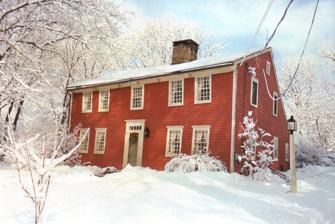
Building: Ephraim Hawley House
Country: United States of America
Year built: 1683
Building in Connecticut, United States See also: History of Trumbull, Connecticut Ephraim Hawley House Image 2011 Location within Connecticut Former names Sara Nichols Homestead Alternative names Eliakim Hawley Place General information Status Private home Architectural style Colonial, Saltbox Location Nichols Town or city Trumbull, Connecticut Country United States Coordinates 41°14′05″N 73°09′34″W / 41.2348°N 73.1594°W / 41.2348; -73.1594 Construction started 1683 Renovated 1787, 1881, 1919, 1987 Owner Private Technical details Structural system post-and-beam The Ephraim Hawley House is a privately owned Colonial American wooden post-and-beam timber-frame saltbox house situated on the Farm Highway , Route 108 , on the south side of Mischa Hill , in Nichols , a village located within the town of Trumbull, Connecticut , the U.S. It was expanded to its present shape by three additions. Over time, the location of the house has been identified in four different named townships , as jurisdictional boundaries changed, but it has never been moved. These towns were Stratford (1670–1725), Unity (1725–1744), North Stratford (1744–1797), and Trumbull (1797–present). Research Rear view Salt box profile The Hawley Homestead was dated to 1690 during the Works Progress Administration Federal Writers' Project conducted during the Great Depression . Joan Oppenheim created a research report on the house while studying at the Yale School of Fine Arts in the 1930s. She concluded after examining the structure and researching land records, probate records and The Hawley Record (1890), that the house was built between 1683 and 1690 by farmer Ephraim Hawley. In 1683 he had married Sarah Welles, daughter of Colonel Samuel and Elizabeth (Hollister) Welles, and granddaughter of Connecticut Colony Governor Thomas Welles . The date of construction was based not only upon architectural details of the house, but also upon comparisons with other homes of the period, and facts given to Oppenheim by the Curtiss family, who owned the house at the time. The Hawley Record (1890), stated that Ephraim had resided in Trumbull . Oppenheim said that the dating of the house compared with that of S.S. , on file at the School of Fine Arts at Yale. When the Trumbull Historical Society organized in 1964, they dated the house to between 1683 and 1690. The house was dated to 1671–1683 in the Historic and Architectural Resource Survey (2002) produced for the Connecticut Historical Commission by Geoffrey Rossano, PhD. The Historic and Architectural Survey of the Town of Trumbull, Connecticut (2010), produced by Heather C. Jones and Bruce G. Harvey PhD for the Connecticut Commission on Culture and Tourism, dates the house to 1670–1683. Structure Image before 1881 Image 2011 Began as a Cape Cod cottage The house was built as a 1 + 1 ⁄ 2 -story Cape Cod cottage thirty-six feet wide by twenty-six feet deep with an eight-foot-wide central stone chimney with three fireplaces. There were three rooms on the first floor; a parlor , dining room and kitchen . The second floor was an undivided loft . Oak frame and siding The white oak post-and-beam frame has eight by ten inch girts, eight by eight inch plates, and eight by ten inch splayed posts . The common rafters are eight by eight inches and taper to six by six inches at the ridge; they have six by six inch chamfered collar beams . The floor joist are six by six inches and are twenty inches apart. The six inch by ten inch summer beams , or tie beams are parallel to the façade, dovetailed into the girts and concealed within the plaster ceiling . The roof sheathing and flooring is vertically quarter sawn , one-inch-thick oak boards with random widths between twelve and thirty inches. The flooring is laid directly over one-inch-thick oak boards that were not suitable to be used as flooring. The mortise-and-tenon joints are held by wooden pins, and the flooring is nailed with large hand-wrought iron nails (see image). The four- to six-foot-length hand-riven oak clapboard siding is nailed directly to the oak studs with large flat rose-headed nails, which was the typical material and application for the earliest New England homes (see images). Stone chimney The first floor of the house is at ground level. There is a partial dirt cellar located on the south side of the house. The eight-foot-wide stone fireplace has three flues with clay mortar. The kitchen hearth is nine feet six inches wide by five feet seven inches deep. There is a one-foot crawl space around the chimney foundation below the first floor and a fieldstone foundation. A forty-inch deep brick beehive oven is built into the right rear wall of the kitchen fireplace and its opening has a wrought iron lintel . The brick are seven and one-half inches long by three and one-half inches wide by two inches thick. In October 1685, because a variety of sizes of brick were being used, the Colony of Connecticut ordered that all future brick be nine inches long by four and one-half inches wide by two and one-half inches thick. There is a small tinder box in the left wall of the kitchen firebox. The fireplace inside dimensions are four feet four inches high by six feet ten inches wide and is spanned by the original ten-by-ten-inch oak lintel , which rests on oak blocks. The side walls of the kitchen firebox are roughly dressed granite . Cooking pots were hung from a lug pole. Above the ridge, the chimney flue outside measurements are forty eight inches wide by thirty eight inches deep, with a course of three-inch thick dripstones in the front and back. Interior finish The original stairs were parallel to the front wall of the house and situated behind the wall separating the parlor and the kitchen. There is poplar paneling alternating in width of thirteen inches and fifteen inches. The ceilings and walls are plaster , made up of calcined oyster shells with red cattle hair. The plaster was applied on riven oak lath attached with small hand wrought iron nails. McKee writes about a Massachusetts contract dating to 1675 that specified the plasterer, “Is to lath and siele (seal) the four rooms of the house betwixt (between) the joists overhead with a coat of lime and hair upon the clay; also to fill the gable ends of the house with ricks (bricks) and plaster them with clay. To lath and plaster partitions of the house with clay and lime, and to fill, lath, and plaster them with lime and hair besides; and to siele and lath them overhead with lime; also to fill, lath, and plaster the kitchen up to the wall plate on every side. The said Daniel Andrews is to find lime, bricks, clay, stone, hair, together with laborers and workmen… .” Records of the New Haven colony mention rates for plaster and lath as early as 1641. The ceiling heights are between six feet two inches and seven feet two inches on the first floor. The rear exterior door opening is five feet three inches high. An original casement window opening located on the east rear wall, in the kitchen, is twenty two inches square and is fifty four inches from the floor. This small opening was plastered over when the lean-to was built behind the wall in 1840. The upstairs ceiling height is six feet. The surviving oak sash window frames have dimensions of twenty eight inches wide by forty six inches high with the studs forming their jambs . The original interior doorways are twenty eight inches wide by five feet eleven inches high and the interior partitions are made of 1 + 1 ⁄ 2 -inch-thick vertical oak boards. Additions The first lean-to was built shortly after the main house was completed and is used as a buttery (room) or pantry . The exterior walls are solid two-inch-thick oak boards. When the lean-to was built, the roof was extended, without a break, to within six feet six inches of the ground and gave the house its saltbox shape. The second lean-to addition was added before 1881, when stairs were installed in front of the kitchen fireplace, the front roof was raised to a full two-stories in height, and the second floor was partitioned into five rooms, turning the house into a two-family residence. The original hand-riven oak clapboard exterior siding and original rafter feet are preserved in the lean-to attics. Oak clapboards lean-to attic Captain Robert Hawley In 1787, Captain Robert Hawley gifted the house to his son Eliakim when he married his second cousin Sally Sara Hawley. Sally Sara Hawley lived in the house for 60 years until her death in 1847. Truman Bradley In April 1881, Truman Mauwee ( Schaghticoke ), also known as Truman Bradley , bought the house from Charles Nichols Fairchild for $450 ($100 in cash and a $350 mortgage to Fairchild). He completed the second floor Colonial Revival renovations. In October 1882, Bradley sold the house to his neighbor Clarissa Curtis for $525 ($175 cash, and Curtiss assumed the $350 mortgage to Fairchild). Original end rafter configuration Farm Highway On December 7, 1696, the Farm Highway , present-day Nichols Avenue Connecticut Route 108 , was laid out by the Stratford selectmen to the south side of Mischa Hill . The highway was 12 rods wide, or 198 feet, where Broadbridge Brook runs off the south side of Mischa Hill, at the Zachariah Curtiss house, his land, and at Captain's Farm . Broadbridge Brook runs off Mischa Hill west of the present-day intersection of Route 108 and the Merritt Parkway , and flows southwesterly to Broadbridge Avenue in Stratford. In October 1725, when the Connecticut Colony approved the Parish of Unity, they referred to the Farm Highway as Nickol's Farm's Road . The Nichols Avenue portion of Route 108 in Trumbull is the third-oldest documented highway in Connecticut after the Mohegan Road, Connecticut Route 32 in Norwich (1670) and the King's Highway , or Boston Post Road Route 1 (1673). 1964 house tour The Trumbull Historical Society organized its first historic house tour on October 24, 1964. Tickets to the event were $2.00. The society printed a brochure with historical information on each house on the tour, which included the Ephraim Hawley House. The brochure proclaimed the Ephraim Hawley House was unequivocally the oldest house in Trumbull . It was presumed that the house was built by Ephraim Hawley between 1683 when he married and 1690 when he died . Elliott P. Curtiss owned and was residing in the house at this time, and put many of his 17th and 18th century antiques on display. The Hawley house was also featured on the cover of the first modern street map of the town of Trumbull, published in 1965. The house today Over the last few centuries, the appearance of the house has evolved as each family has left their mark while expanding, adapting or preserving the house to accommodate changing ideas about space, function, comfort, privacy, cleanliness and fashion. Many original architectural details remain preserved including; partial dirt cellar, field stone foundation, oak post and beam frame, oak roof sheathing, stone chimney with brick beehive oven, oak interior walls, wide-board quarter-sawn oak flooring, calcined oyster shell lime plaster walls and ceilings over riven oak lath, poplar paneling, oak batten doors, oak window frames and the original riven oak clapboard siding preserved in the lean-to attic. Images Brick beehive oven Brick beehive oven ceiling Original 16" wide quarter-sawn oak flooring See also Connecticut portal List of the oldest buildings in Connecticut History of Trumbull, Connecticut Nichols, Connecticut Nichols Farms Historic District Stratford, Connecticut Trumbull, Connecticut Thomas Hawley House Notes